William Job Maillard

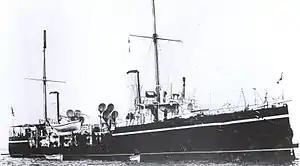
HMS "Hazard"

On 6 September 1898 at Candia, Crete, Greece, two parties of men from went to the assistance of the Customs House Garrison, which was being besieged. Later, when medical help was called for, Surgeon Maillard, who had disembarked and reached a place of safety, went back through a deluge of bullets in an attempt to rescue one of the seamen who was wounded and had fallen back into the boat. He was, however, almost dead and it was impossible for the surgeon to lift him, as the boat was drifting. He returned to his post unhurt, but his clothes were riddled with bullets.